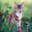
Label: cat